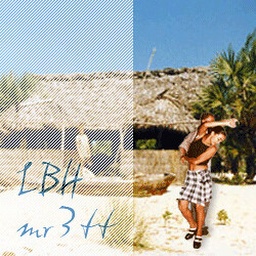
mr3tt - lbh, (latin beach house anthem) 06-2006. ffa music. cover by ffa &amp;amp; zirlian. (c) 2006 ffa